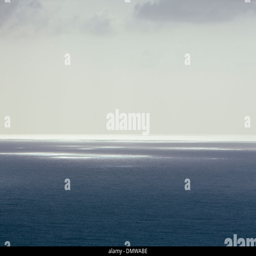
view and a moody sky